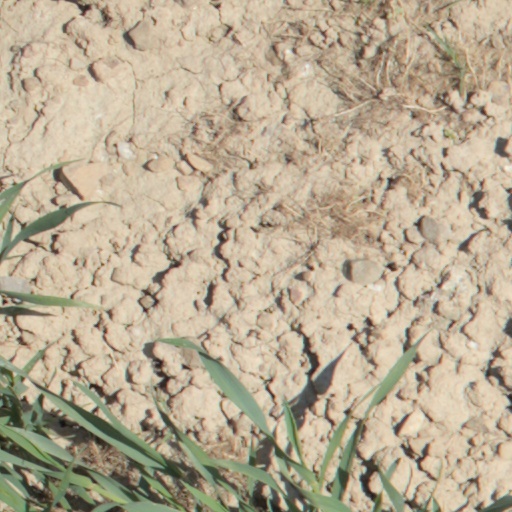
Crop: wheat